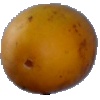
Label: Cucumber Ripe 2